Sheela na gig

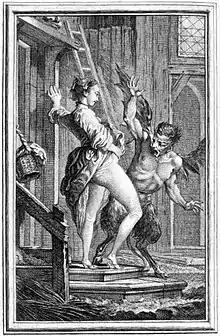
La Fontaine plate, illustrated by Charles Eisen (1762)

Jørgen Andersen writes that the name is an Irish phrase, originally either "Sighle na gCíoch", meaning "the old hag of the breasts", or "Síle ina Giob", meaning "Sheila (from the Irish "Síle," the Irish form of the Anglo-Norman name Cecile or Cecilia) on her hunkers". Patrick S. Dinneen also gives "Síle na gCíoċ", stating it is "a stone fetish representing a woman, supposed to give fertility, generally thought to have been introduced by the Normans." Other researchers have questioned these interpretations – few sheela na gigs are shown with breasts – and expressed doubt about the linguistic connection between "ina Giob" and "na Gig". The phrase "sheela na gig" was said to be a term for a hag or old woman.